Fido (film)

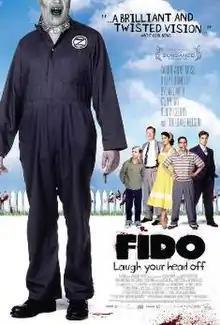
Theatrical release poster

Fido is a 2006 Canadian zombie comedy film directed by Andrew Currie and written by Robert Chomiak, Currie, and Dennis Heaton from an original story by Heaton. It was produced by Blake Corbet, Mary Anne Waterhouse, Trent Carlson and Kevin Eastwood of Anagram Pictures, and released in the United States by Lions Gate Entertainment.